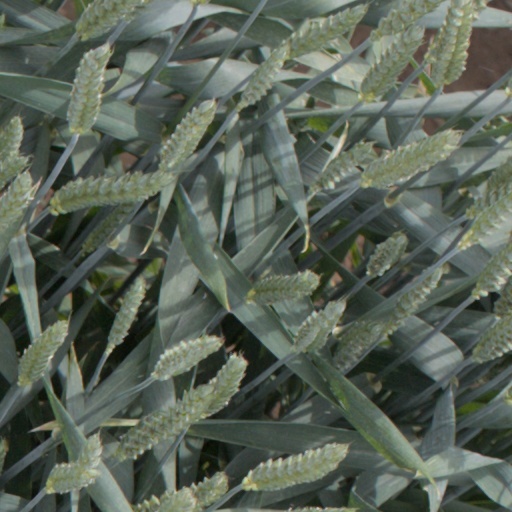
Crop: wheat